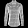
Label: Shirt